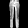
Label: Trouser